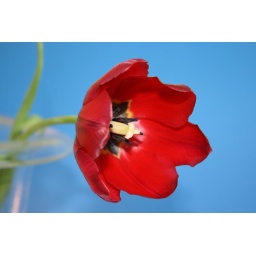
Nice bright red tulip in a vase, shallow DOF allows for real focus on the heart of the flower